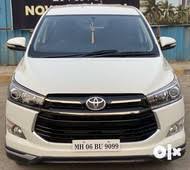
Label: noambulance